Marine expeditionary unit

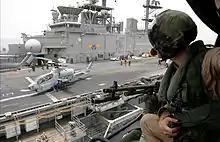
A UH-1N from the 26th Marine Expeditionary Unit flies past an AH-1W on the flight deck of USS "Kearsarge"

Many types of equipment are, or will soon, undergo a transitory phase as they are replaced. Some examples include the Amphibious Combat Vehicle replacing the AAV-7, the F-35 Lightning II replacing the AV-8B Harrier, and the CH-53K King Stallion replacing the CH-53E.